Whole genome bisulfite sequencing

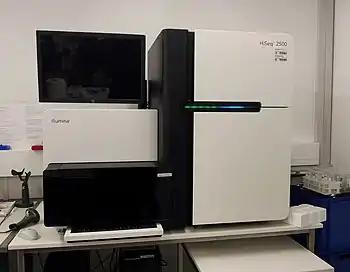
Figure 2: High-throughput sequencing system developed by biotechnology company, Illumina, perform comprehensive assays based on sequencing-by-synthesis of base pairs. Such technology is commonly used to assemble bisulfite-treated libraries in whole genome bisulfite sequencing.

Due to its ability to screen methylation status at single-nucleotide resolution across a given genome, whole genome bisulfite sequencing has become increasingly promising in aiding fundamental epigenomics research, novel hypotheses on DNA methylation, and investigations of future large-scale epidemiological studies. This whole genome approach is also capable of sensitive cytosine-methylation detection under specific sequences across an entire genome, which increases its potential to identify specific DNA methylation sites and their relation to certain gene expressions.